Nubarashen District

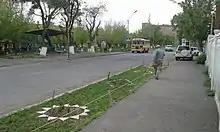
The main street in Nubarashen

In July 1931, around 100-120 residential buildings were ready to put in service. In 1932, the settlement was officially founded and named "Nubarashen" (meaning "town of Nubar"). The first residents of the newly founded settlement were repatriated Armenian families from Greece, followed by genocide survivals from Bulgaria, France, Lebanon and Syria. Almost 50% of the project was completed by the end of 1936. In summer 1937, around 1,000 repatriated Armenians were living in Nubarashen.